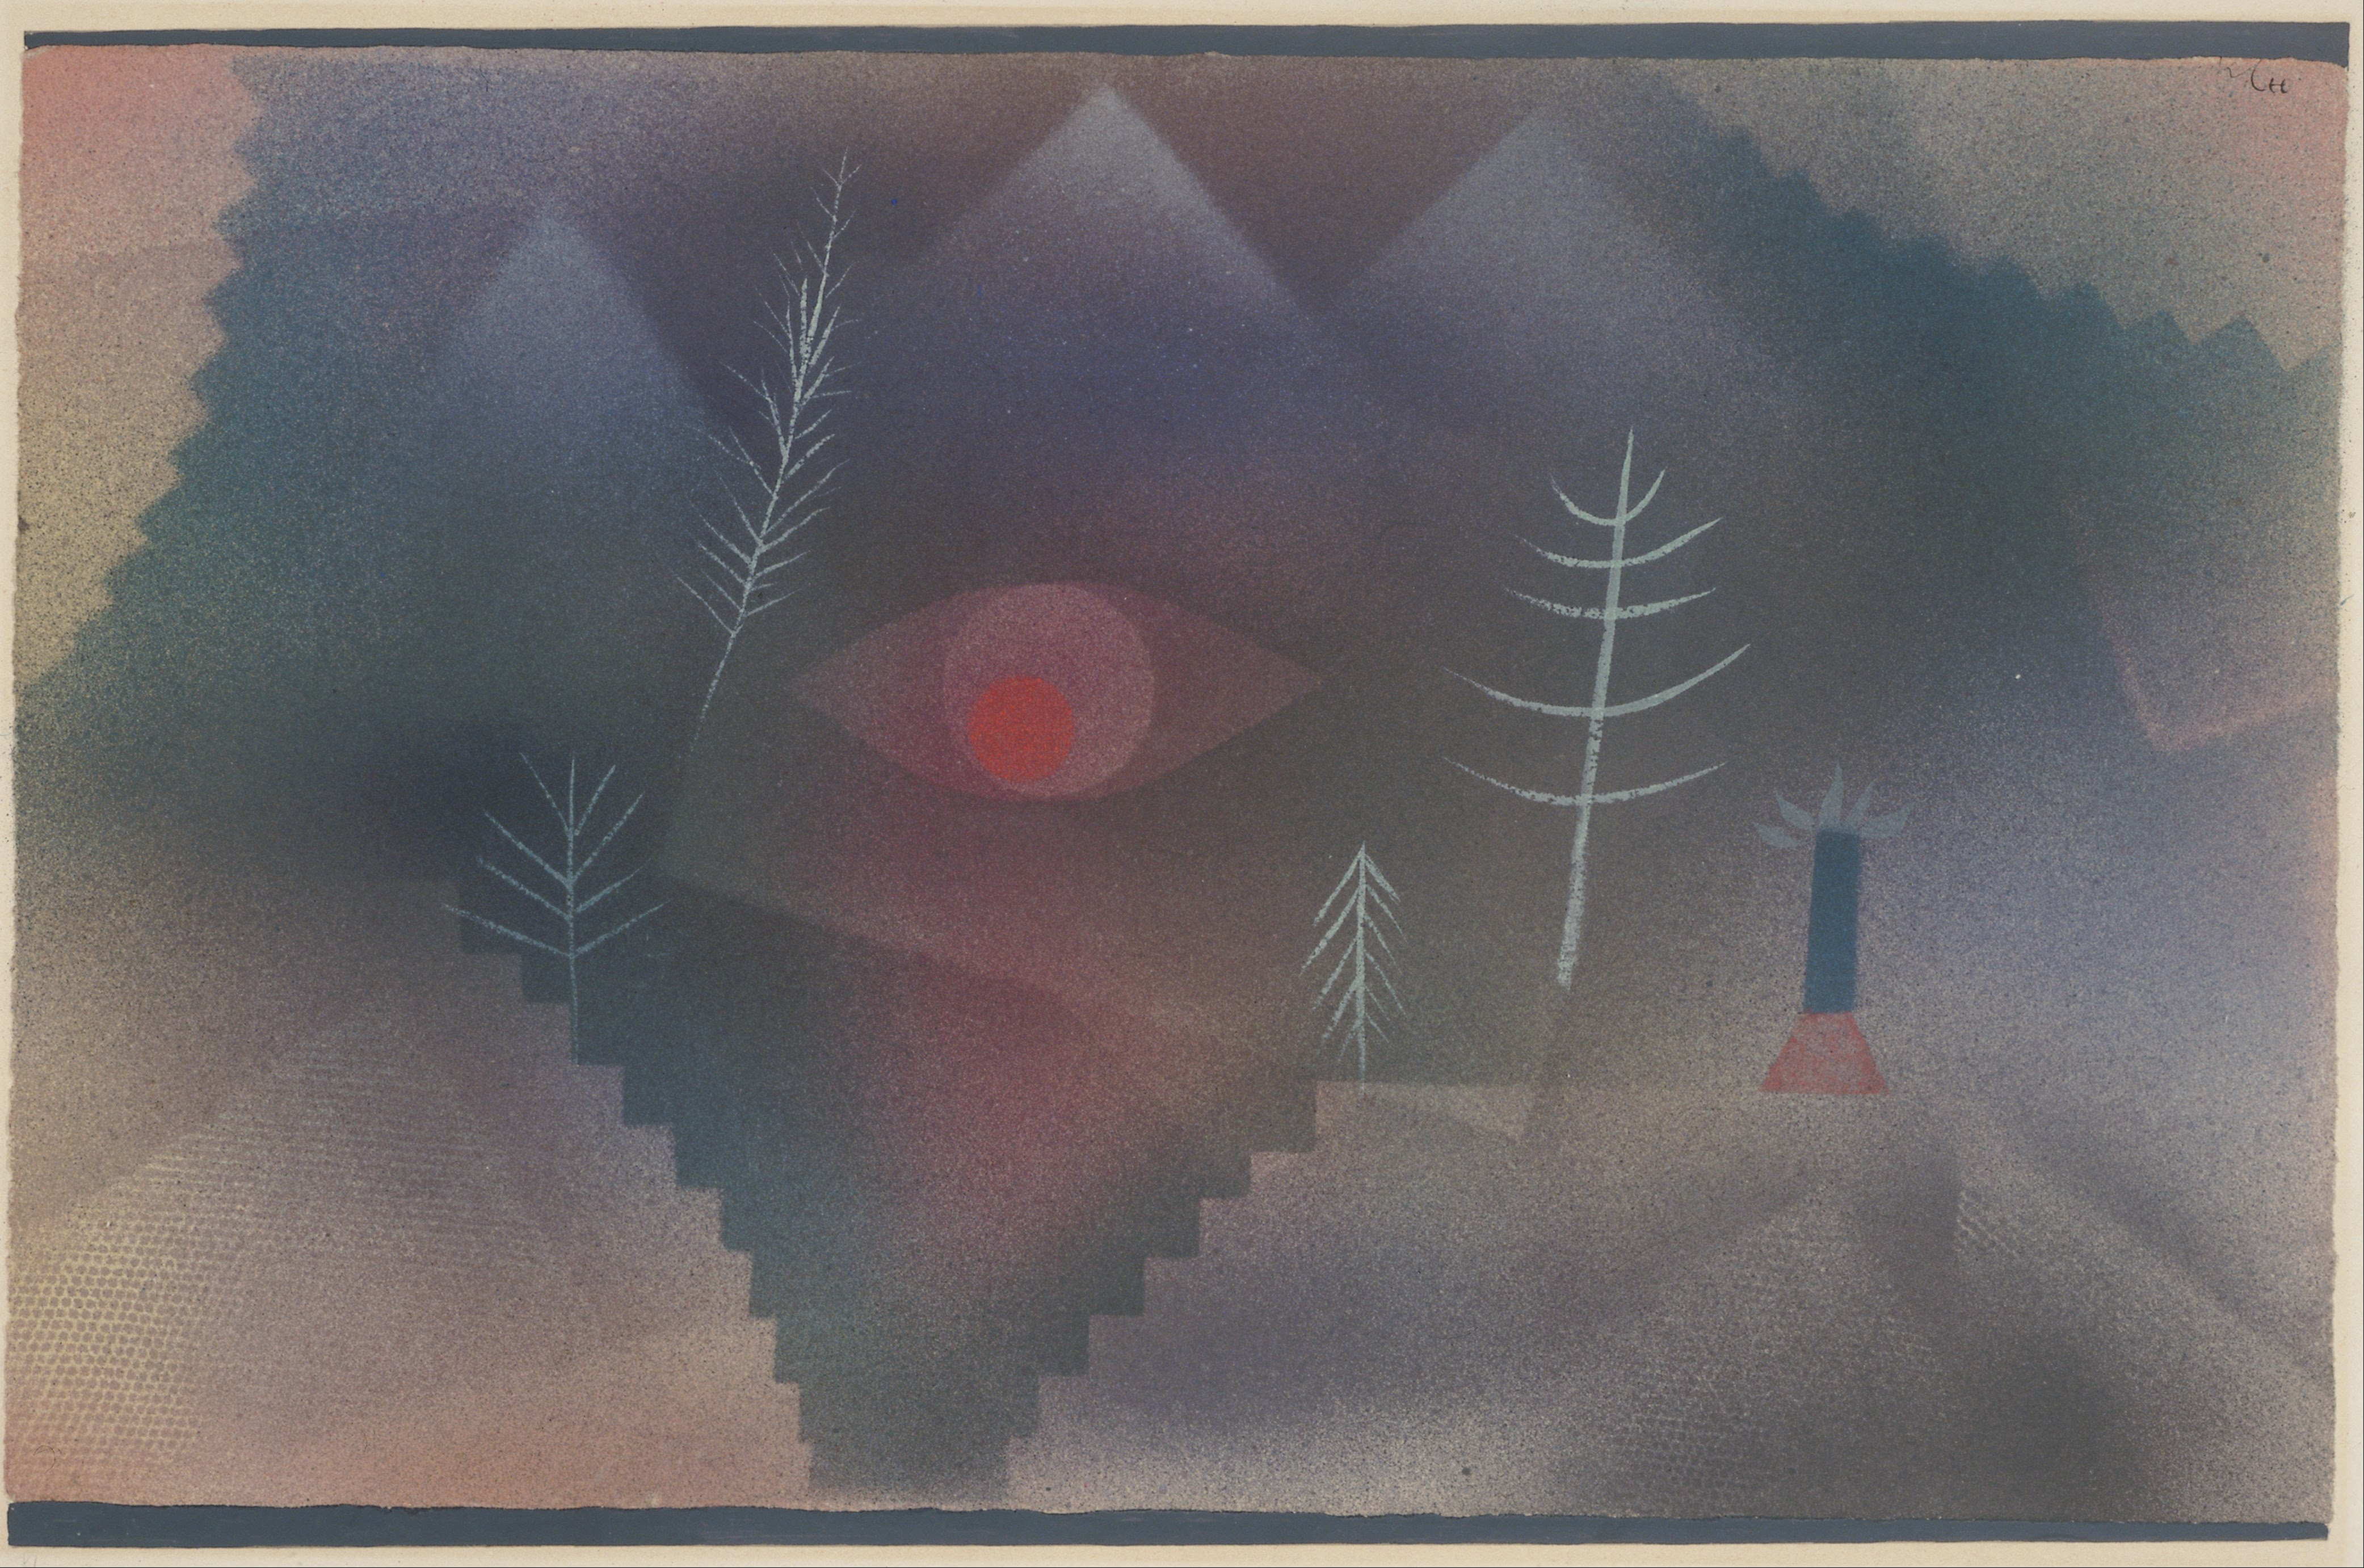
color, material, circle, artwork, painting, art, publicdomain, surrealism, expressionism, bauhaus, paulklee, cubism, sketch, drawing, illustration, image, shape, modern art, acrylic paint